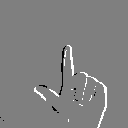
ASL letter: l